Ratsasan

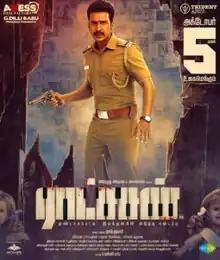
Theatrical release poster

Ratsasan ( "Demon") is a 2018 Indian Tamil-language crime thriller film directed by Ram Kumar. The film stars Vishnu Vishal, Amala Paul, and Saravanan, while Kaali Venkat, Munishkanth, Vinodhini Vaidyanathan, and Abhirami play supporting roles. The film features music and a background score composed by Ghibran, cinematography by P. V. Shankar, and editing by San Lokesh. It tells the story of an aspiring film director who becomes a police officer after his father's death and tries to track down a serial killer.